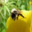
Label: bee